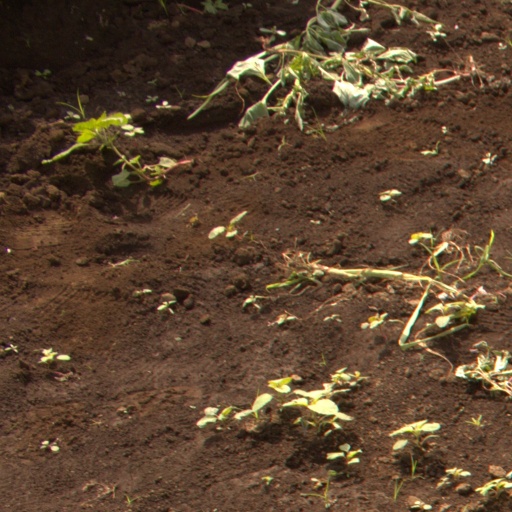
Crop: soybean